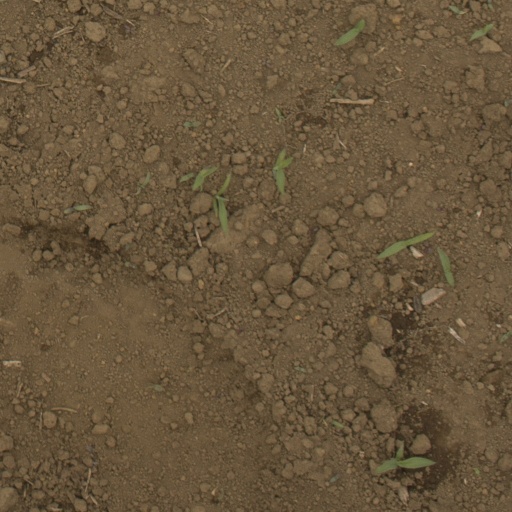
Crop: Jerusalem artichoke